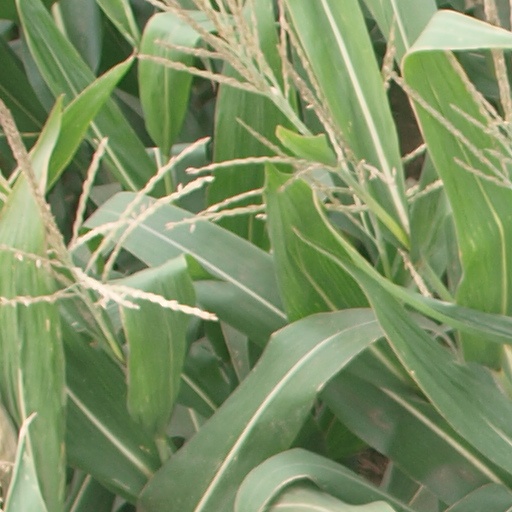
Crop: maize; corn